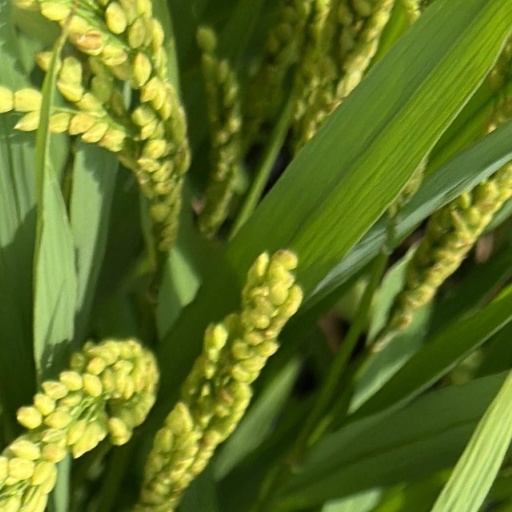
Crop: rice